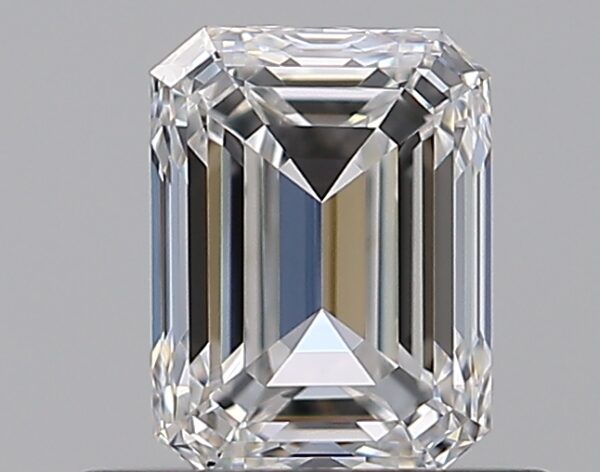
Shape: emerald
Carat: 0.7
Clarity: VVS2
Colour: E
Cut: VG
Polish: EX
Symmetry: EX
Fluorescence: N
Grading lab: GIA
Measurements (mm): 5.66 x 4.22 x 2.95